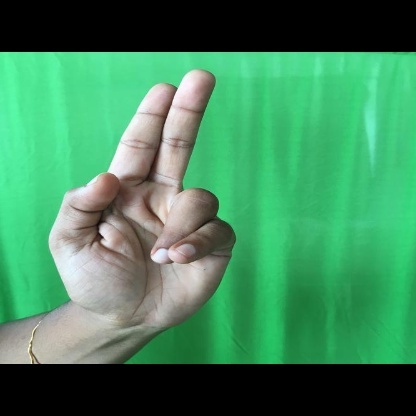
Mudra: Ardhapathaka